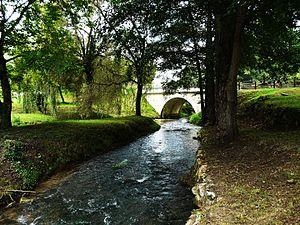
La Crempse en amont du pont de Bourgnac
Bourgnac est une commune française située dans le département de la Dordogne, en région Nouvelle-Aquitaine.